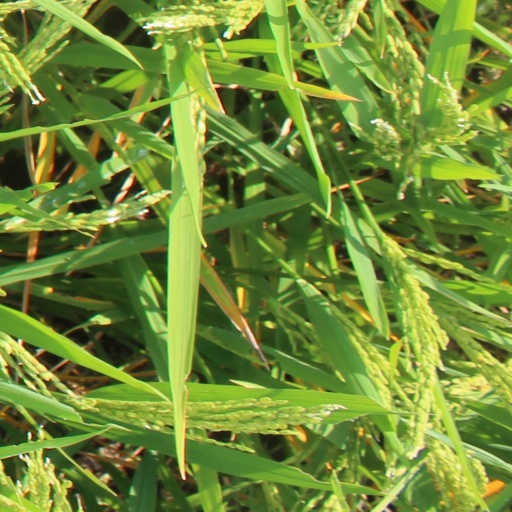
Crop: rice